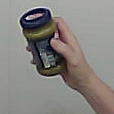
Product: barilla_pesto